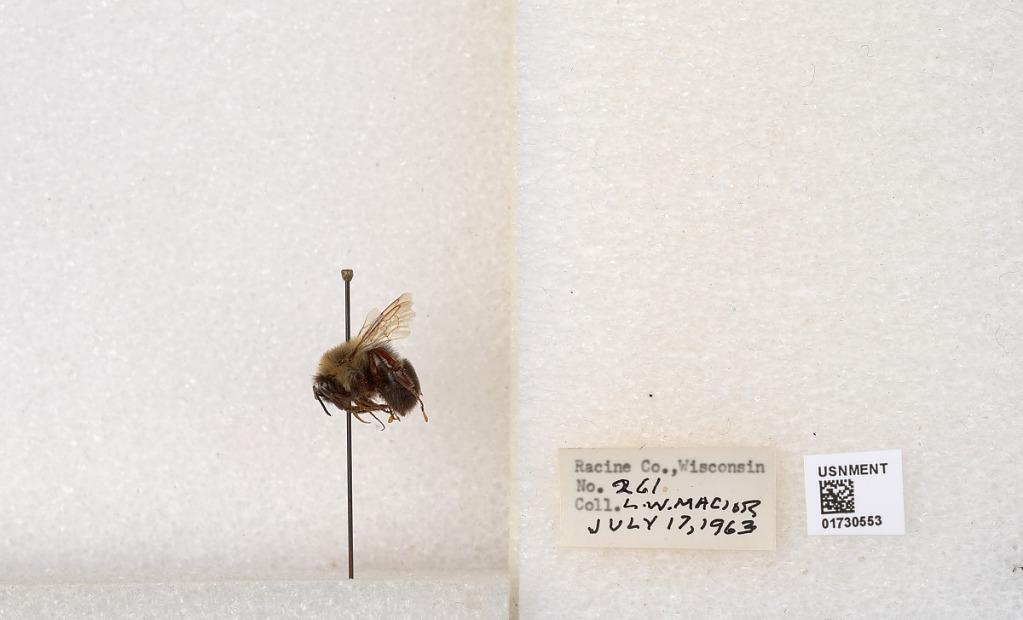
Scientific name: Bombus impatiens Cresson
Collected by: L. Macior
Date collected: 1963-7-17
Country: United States
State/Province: Wisconsin
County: Racine
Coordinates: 42.7299, -87.8123